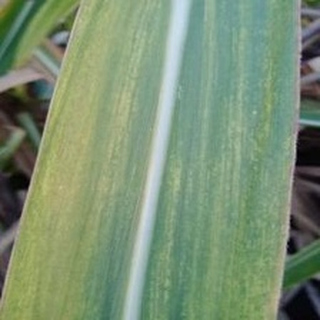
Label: sugarcane_mosaic